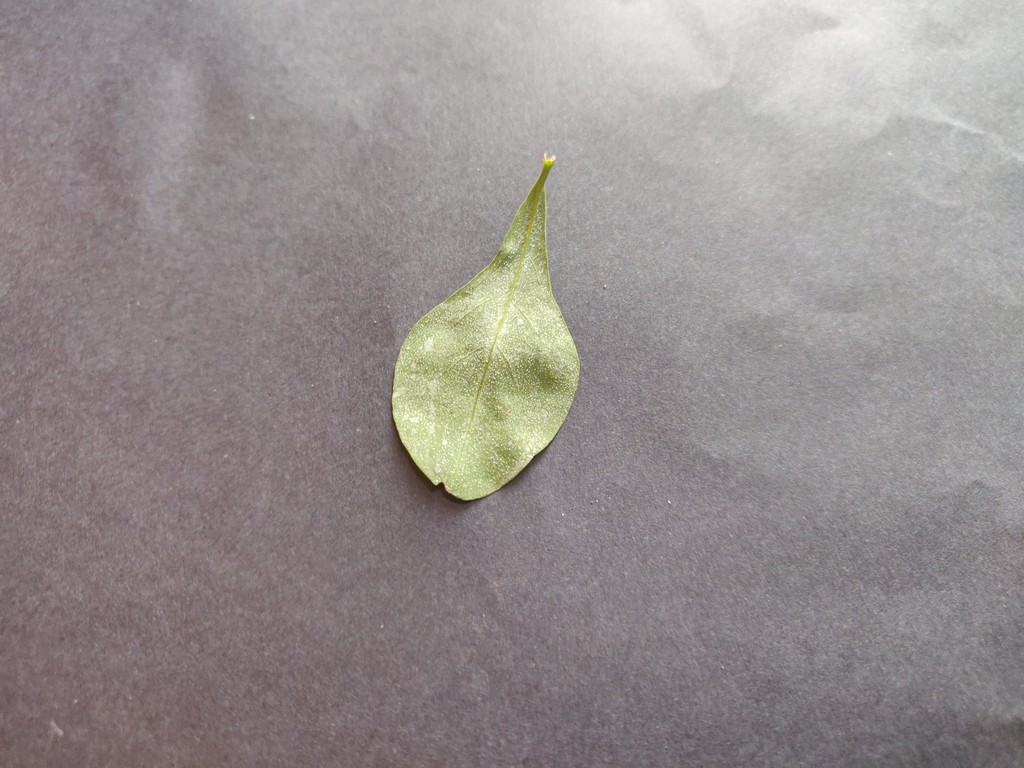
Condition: Healthy
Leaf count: single
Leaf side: back